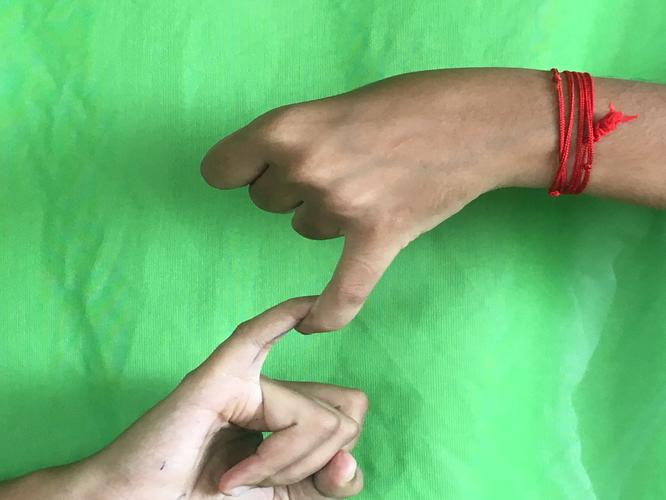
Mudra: Kilaka
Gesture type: double_hand